Sithembiso Nyoni

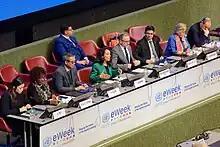
at UNCTAD eWeek in Geneva 2023

In the March 2008 parliamentary election, Nyoni was elected to the House of Assembly as the ZANU-PF candidate in Nkayi North. She received 4,634 votes against 4,234 for Moyo Talent of the Movement for Democratic Change (MDC)-Mutambara faction and 1,075 for Mlilo Thembinkosi of the MDC-Tsvangirai faction.